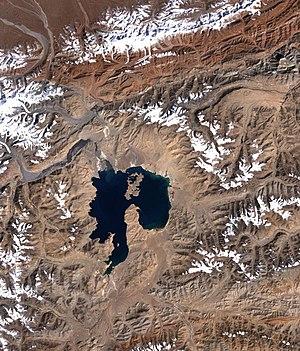
Cet article recense les zones humides du Tadjikistan concernées par la convention de Ramsar.
Kara-Kul, Karakul ou Qaraqul est un lac endoréique dans la région montagneuse du Pamir au Tadjikistan. Le lac s’élève à 3 900 m au-dessus du niveau de la mer et du fait de son endoréisme, sa salinité empêche pratiquement toute forme de vie de s’y développer. Une péninsule partant du Sud sépare le lac en deux bassins : un bassin à l'est peu profond et un second à l’ouest dont la profondeur va jusqu’à 238 m.